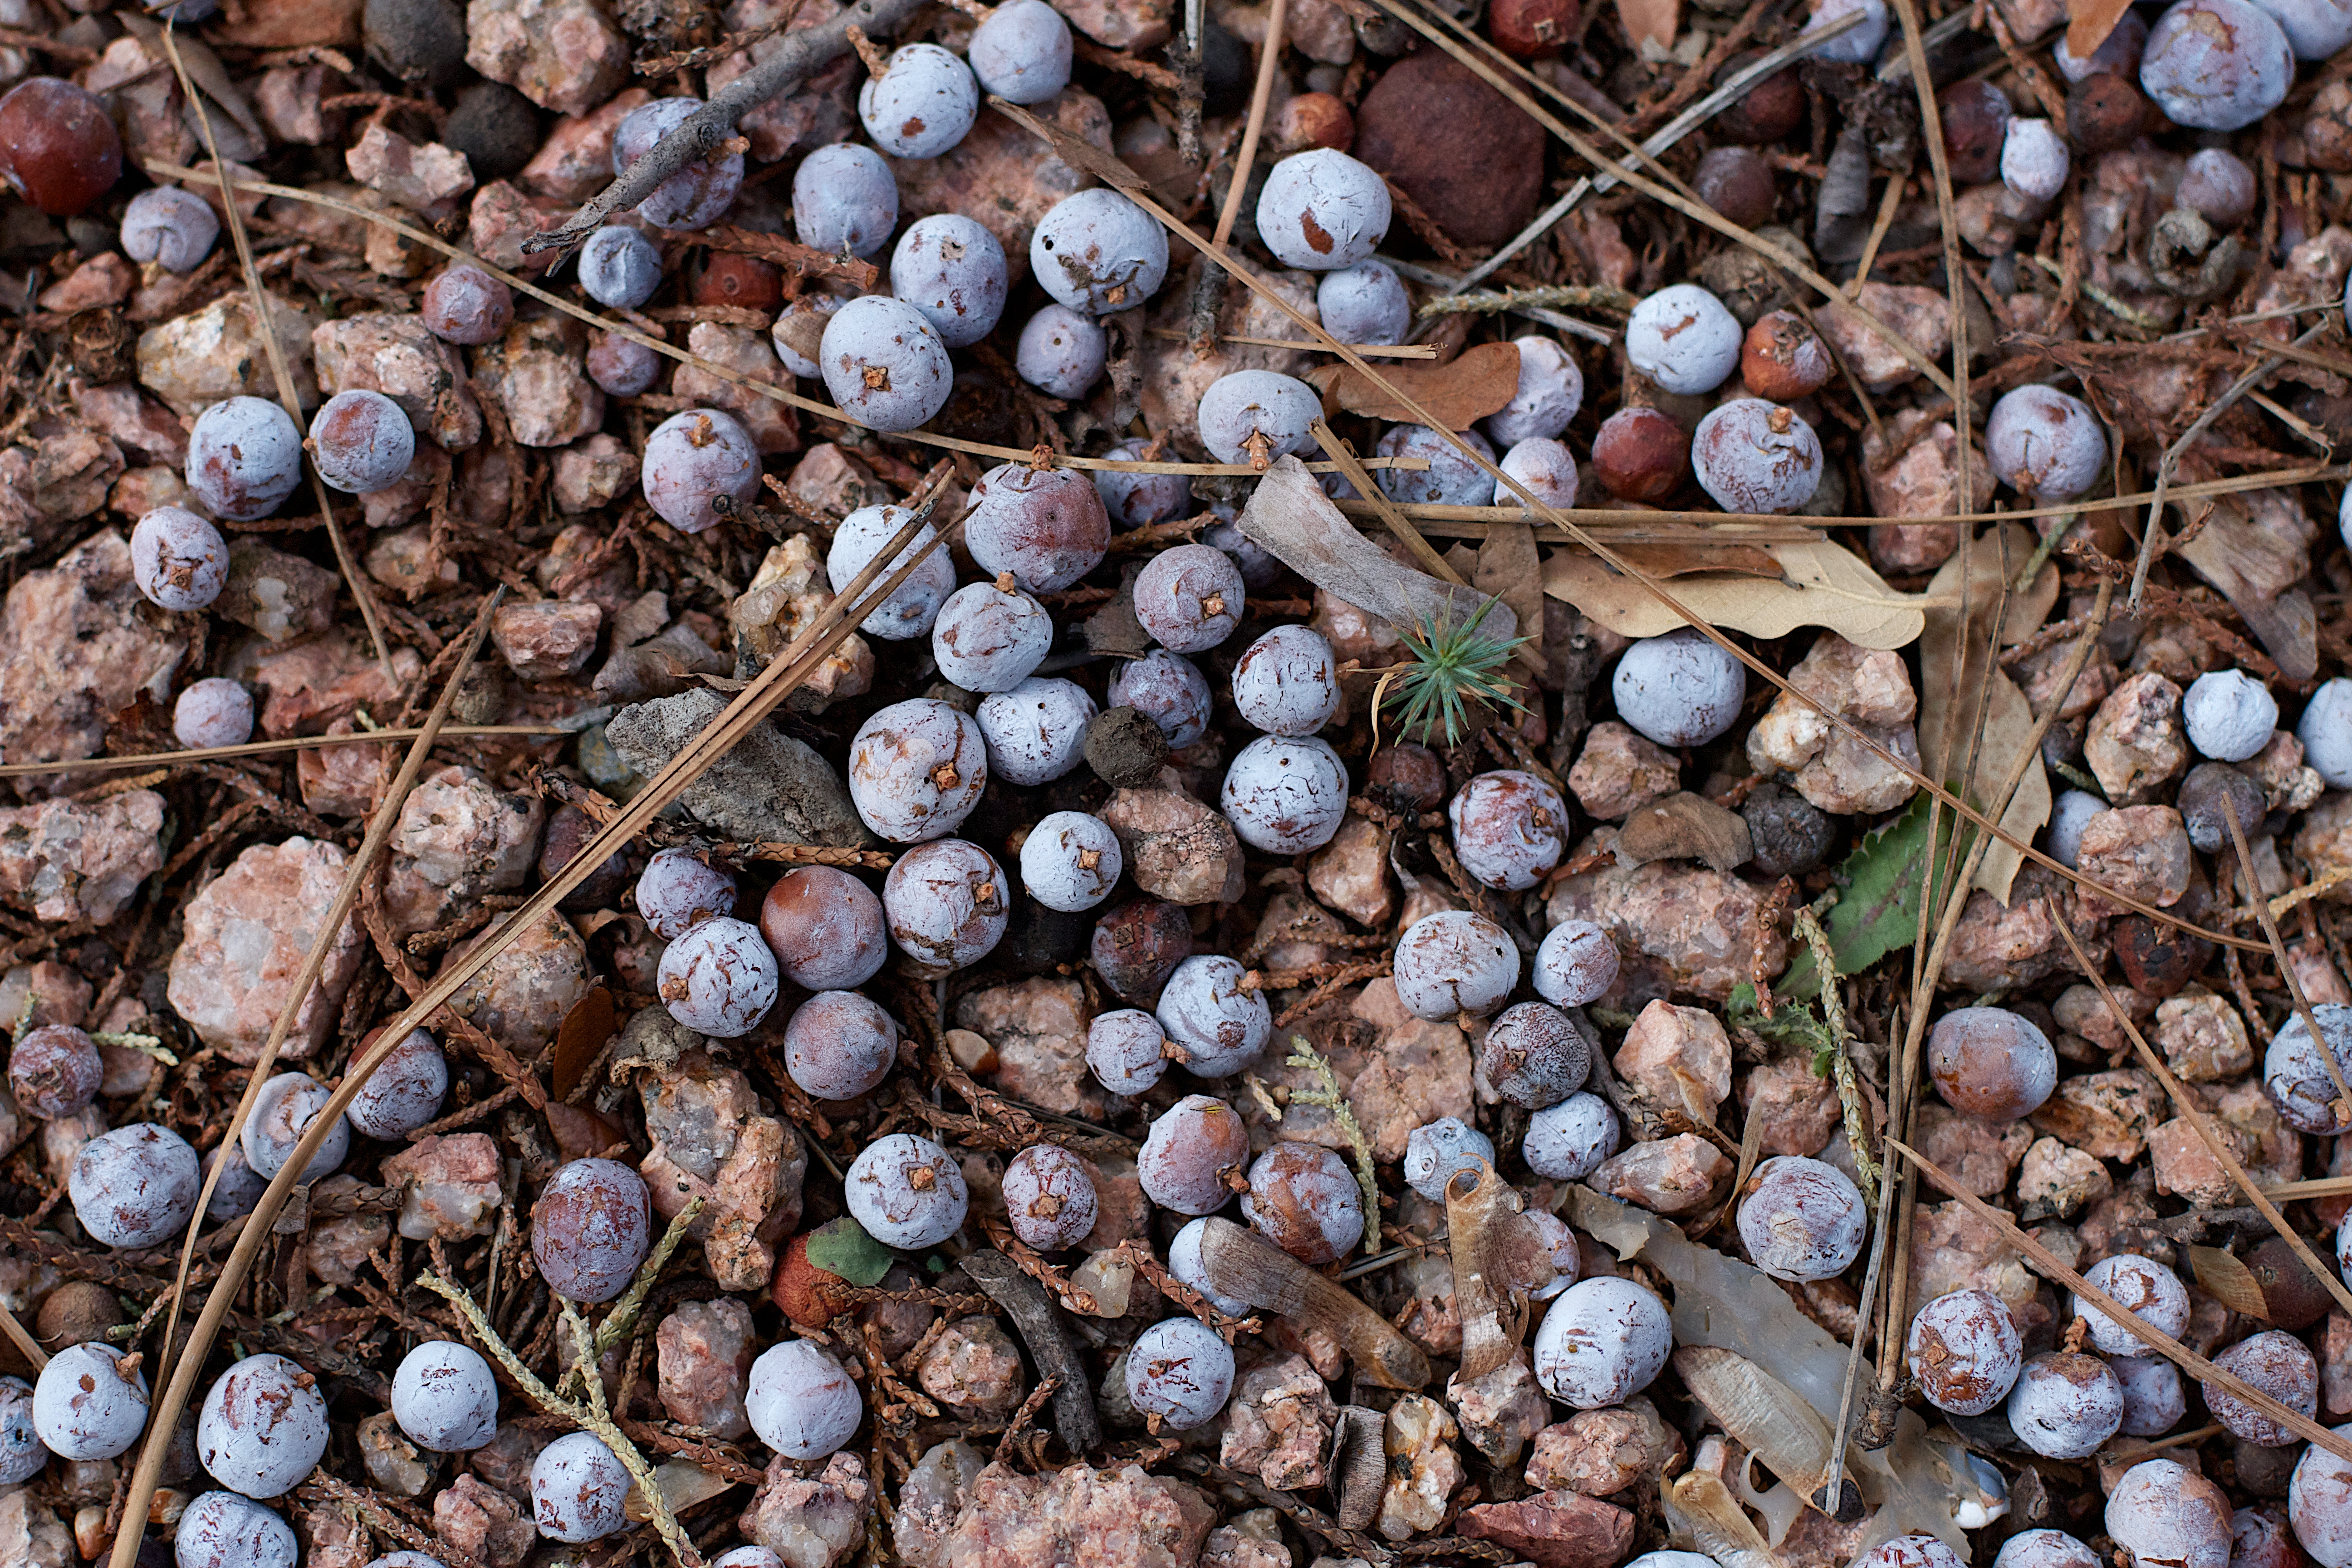
tree, rock, branch, plant, wood, trunk, produce, pebble, autumn, soil, material, 2012366